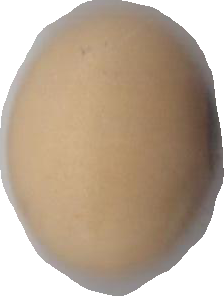
Variety: Anjasmoro